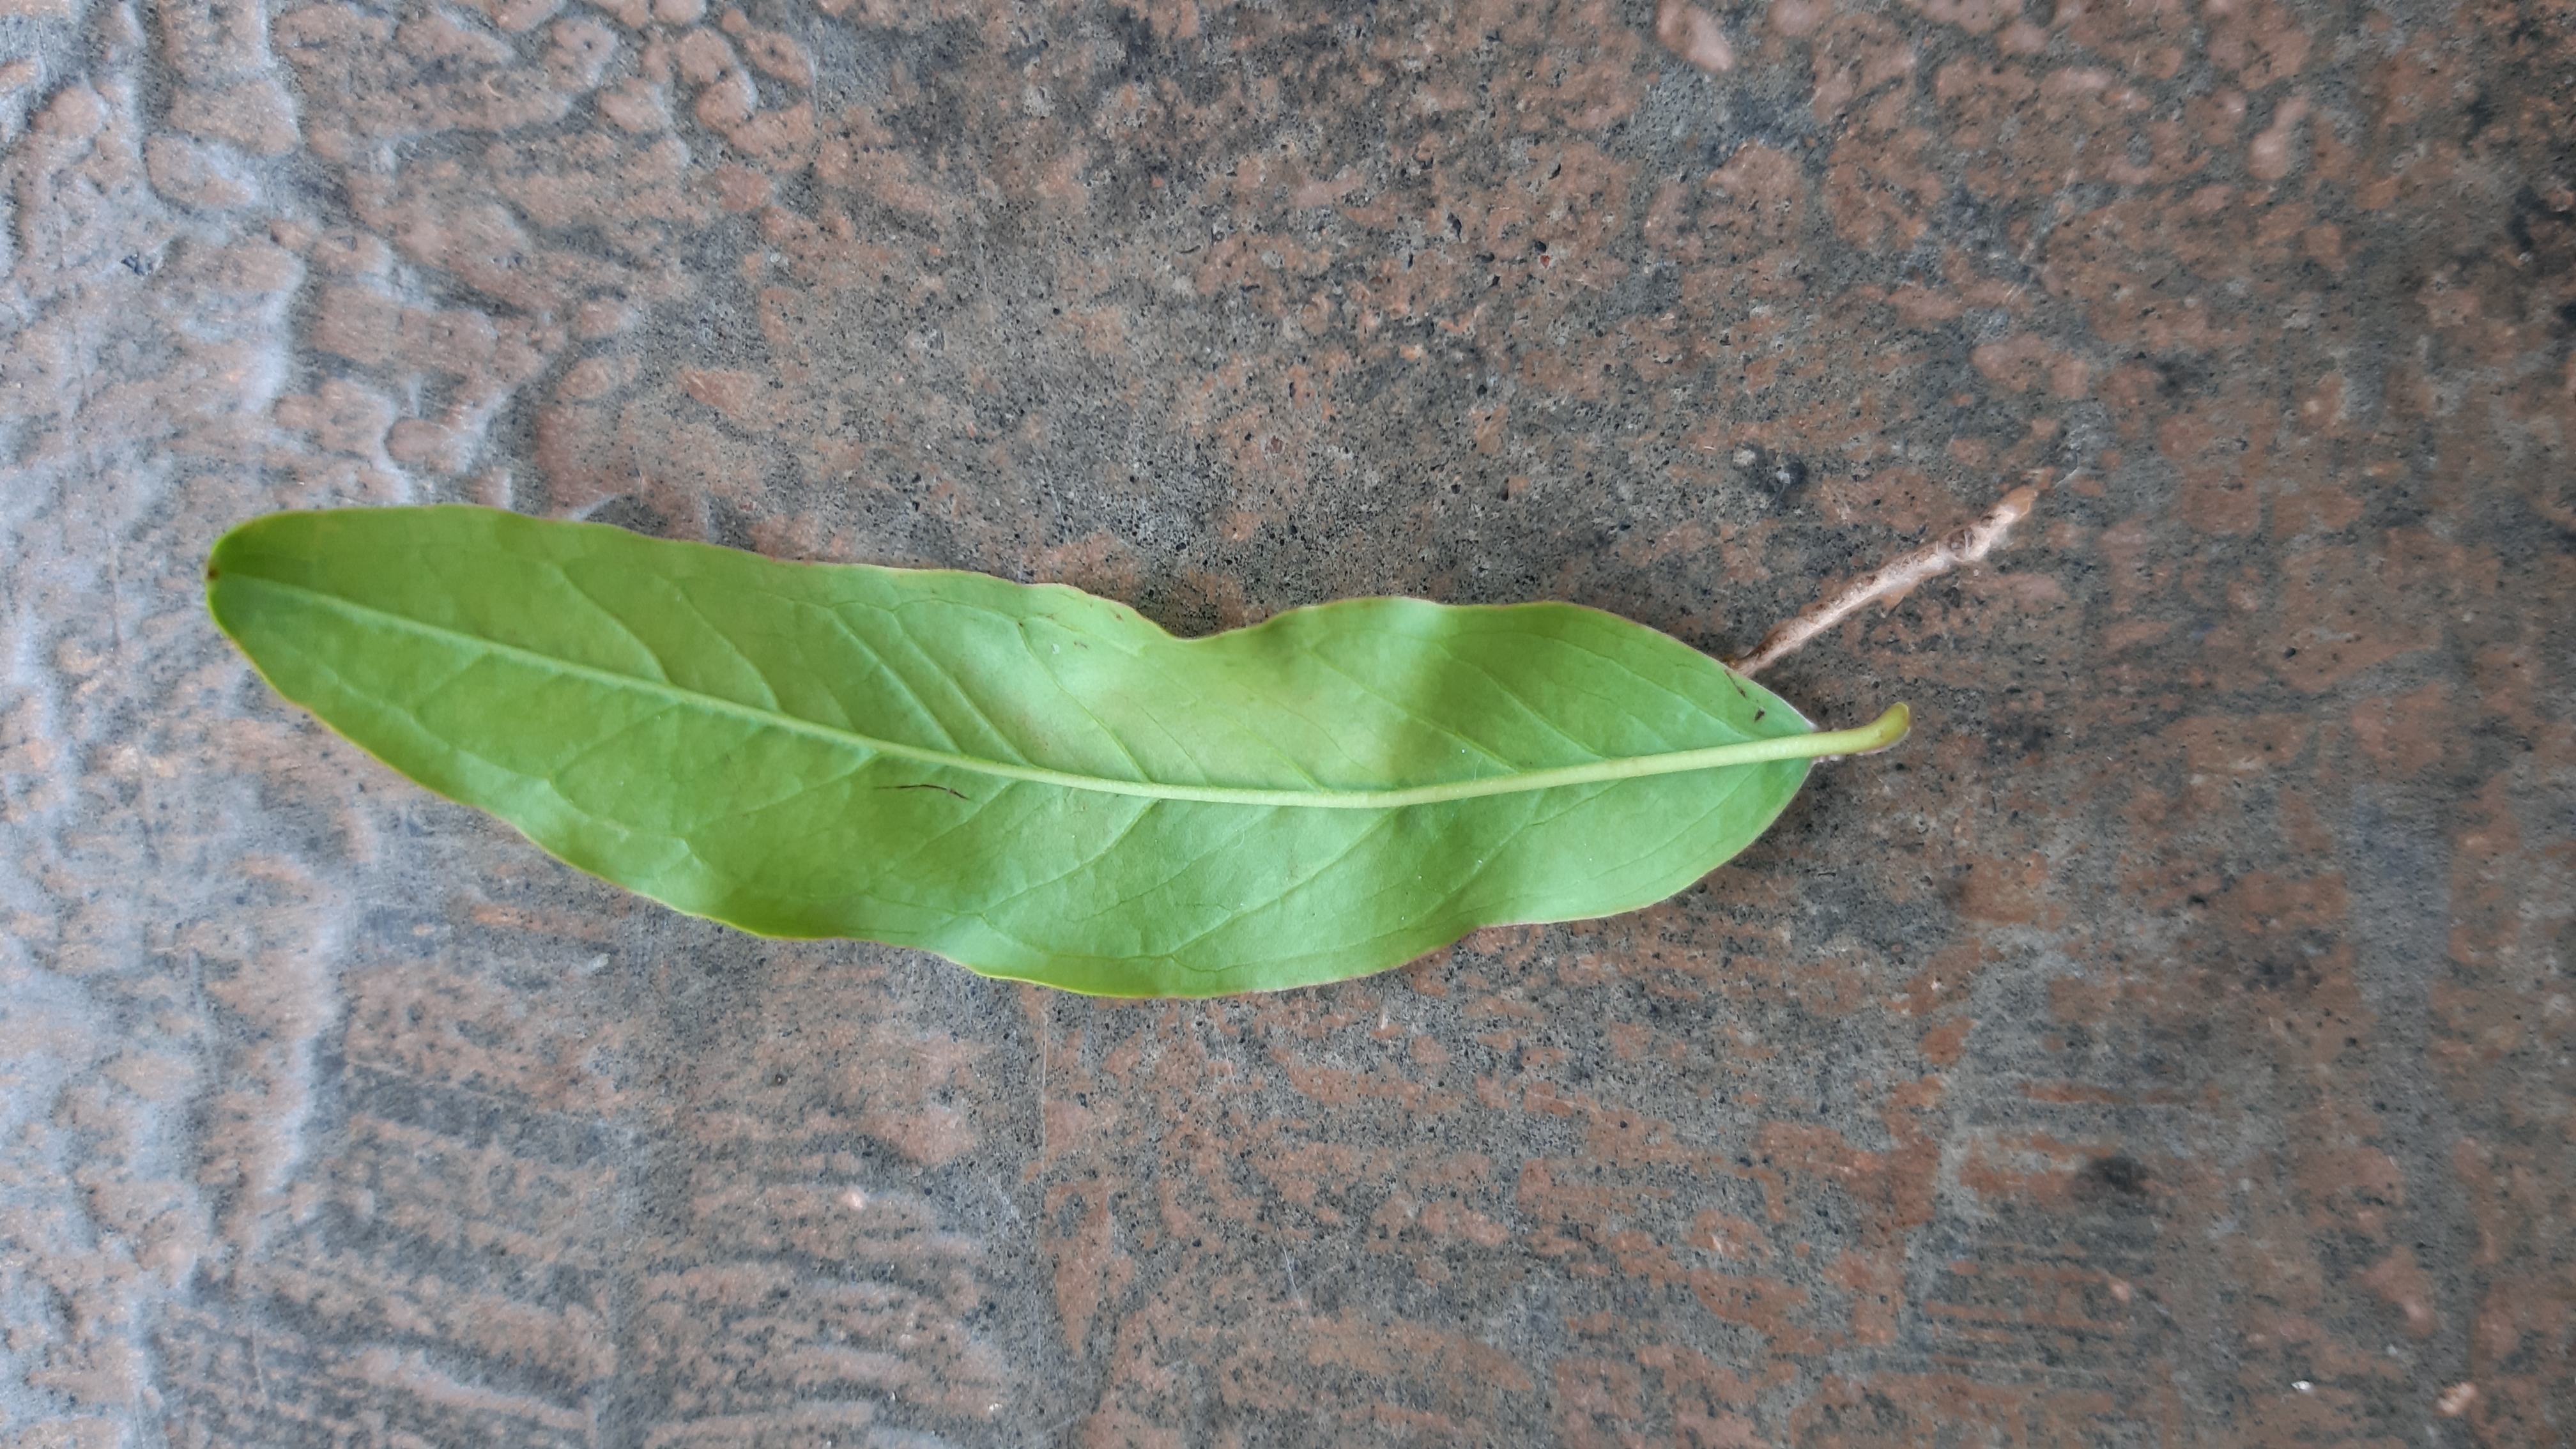
Plant: Pomoegranate